Sky position (RA, Dec in degrees): 232.05, 0.9894
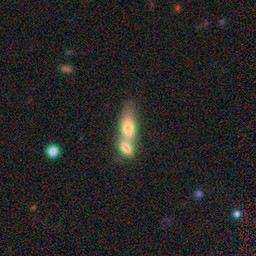
Galaxy morphology: Merging Galaxies